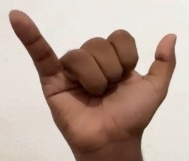
ASL sign: Y